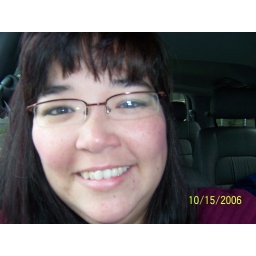
I got my hair done at the Newpark Mall in Newark CA its jet black hair with red highlights